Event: Nepal Earthquake
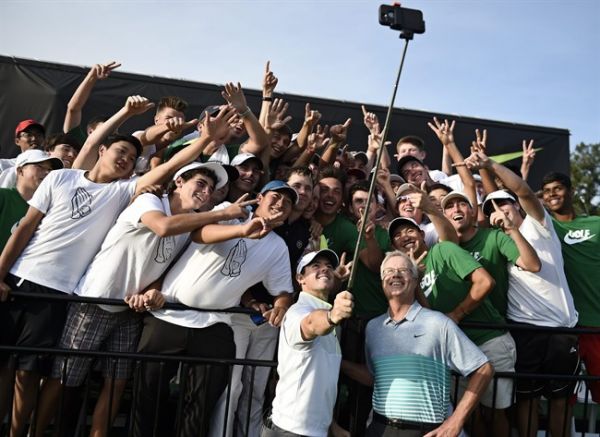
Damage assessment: no_damage